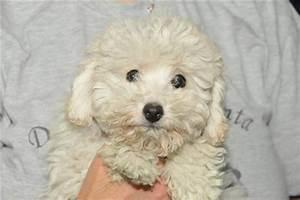
dog